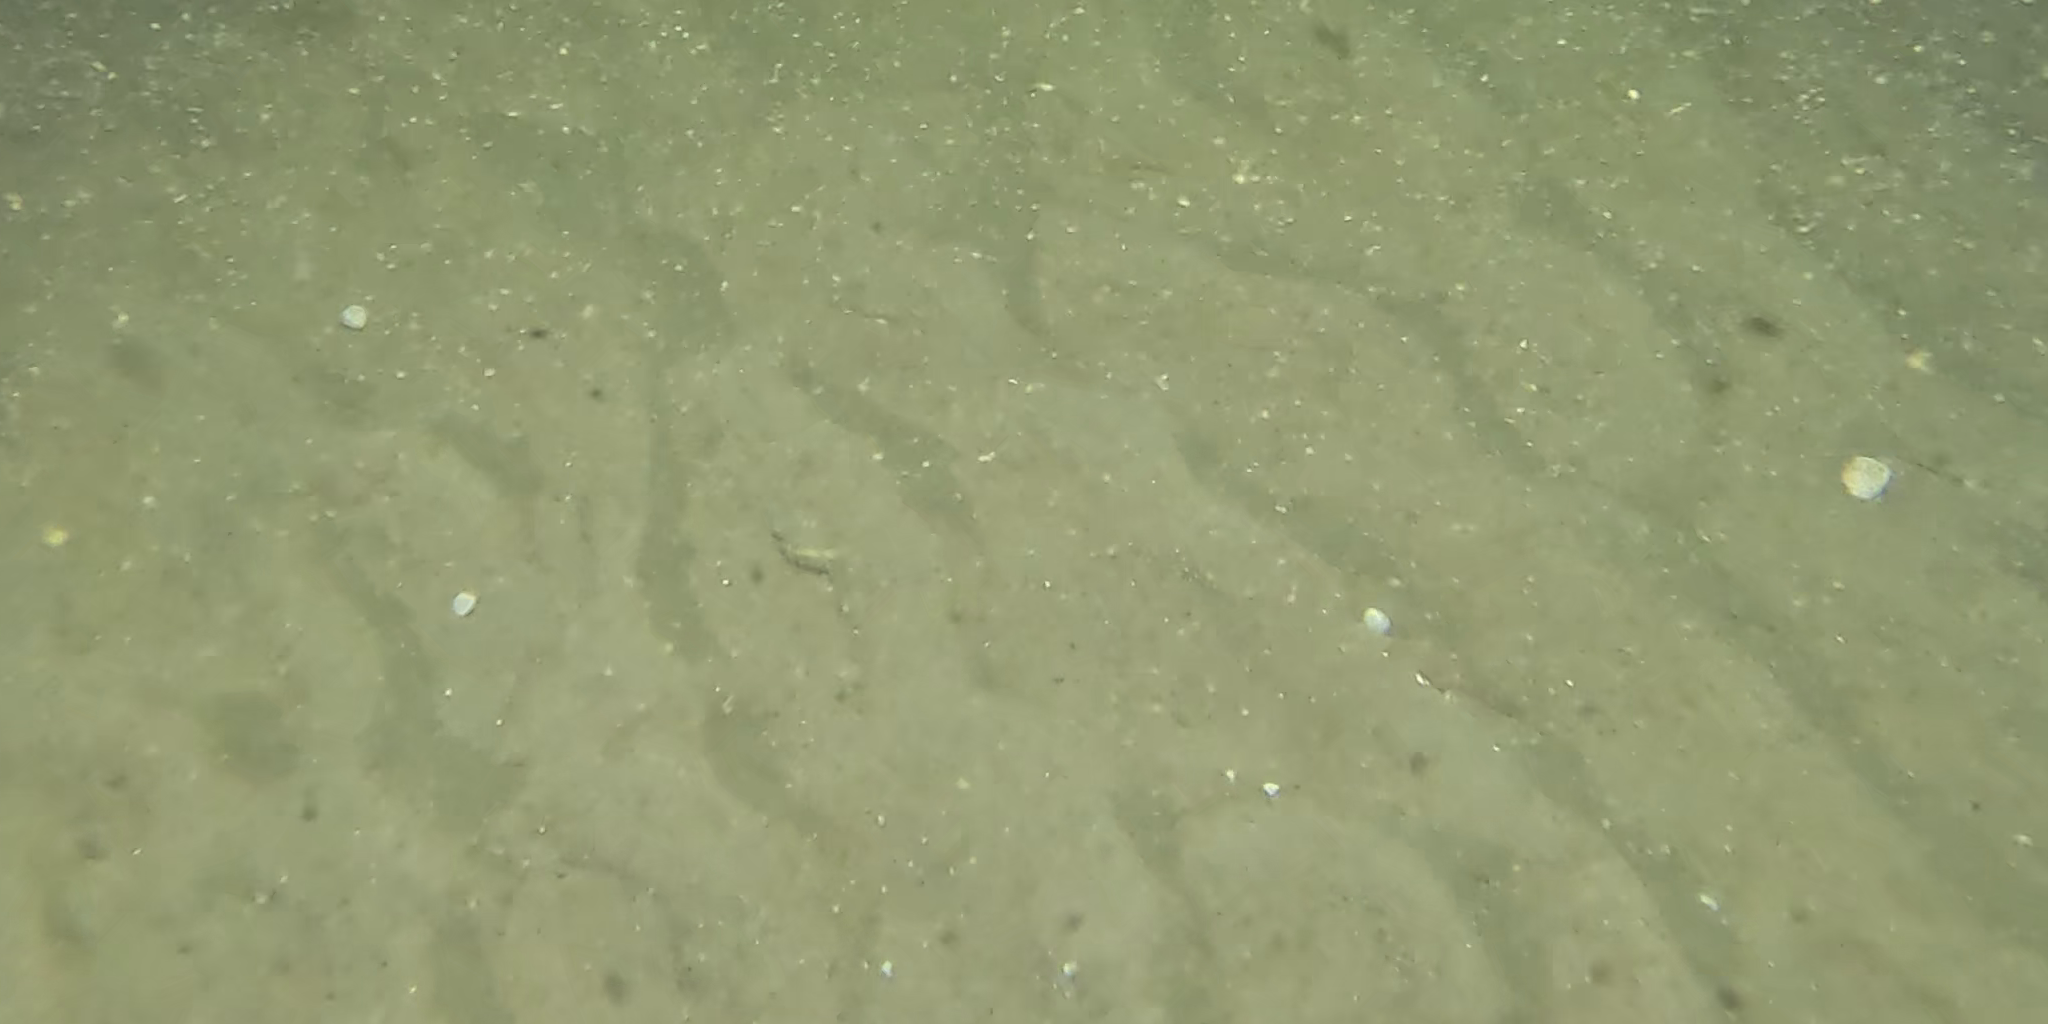
Seabed habitat: sand